Jalcomulco

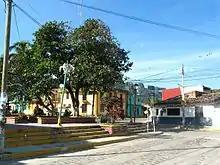
Jalcomulco town centre

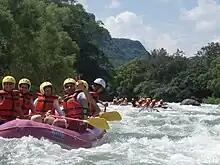
Rafting in Río Antigua

Jalcomulco is a municipality in the Mexican state of Veracruz, founded in 1825.